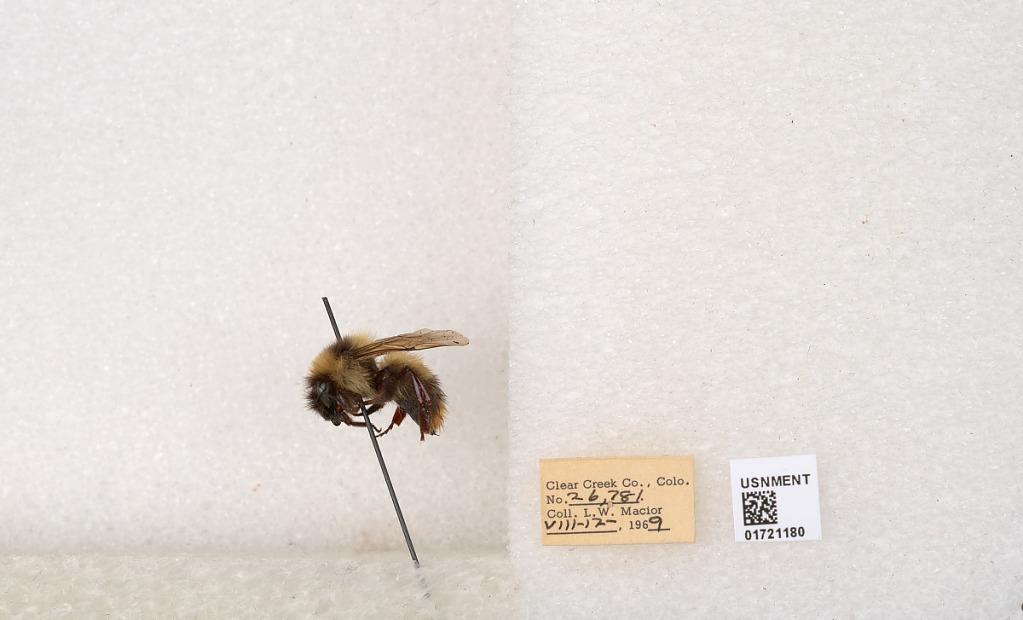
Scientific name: Bombus kirbyellus
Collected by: L. Macior
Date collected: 1969-8-12
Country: United States
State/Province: Colorado
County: Clear Creek
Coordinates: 39.6891, -105.644